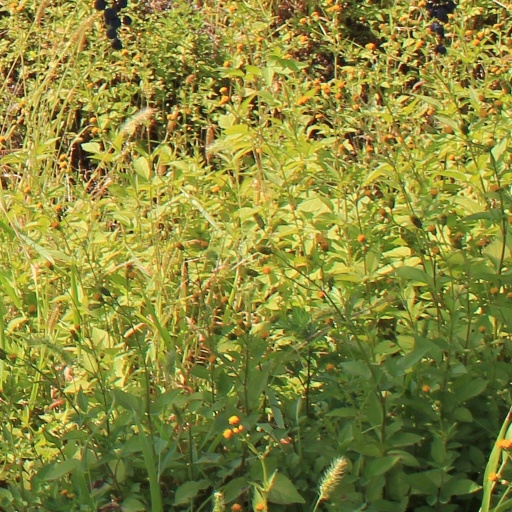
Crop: grape